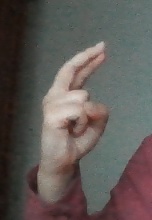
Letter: zay